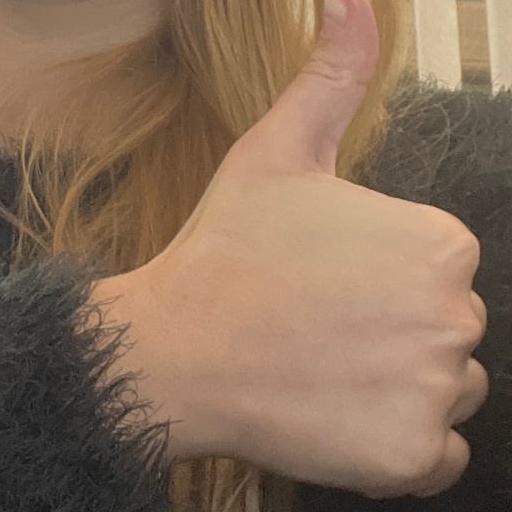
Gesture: like